Margretta Dietrich

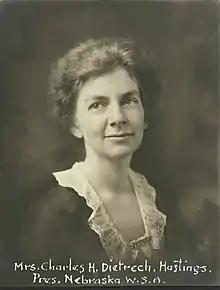

Margretta Dietrich was an American suffragette and activist. She served as resident of the Nebraska Woman's Suffrage Association in 1919 and Chairman of the Nebraska State League of Women Voters in 1920. Following the ratification of the 19th amendment, she went on to advocate for the rights of Indigenous Americans in New Mexico. She was the president of the New Mexico Association of Indians Affairs for more than 20 years and helped found and was the trustee for several organizations that advocated for Native Americans.